George C. Allen II

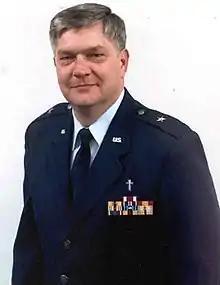
Brig. Gen. George Allen

George C. Allen II is a former brigadier general in the Delaware Air National Guard and Air National Guard Assistant to the Chief of Chaplains of the United States Air Force.